Question: Please indicate a possible affordance area of the couch that can be used for sitting
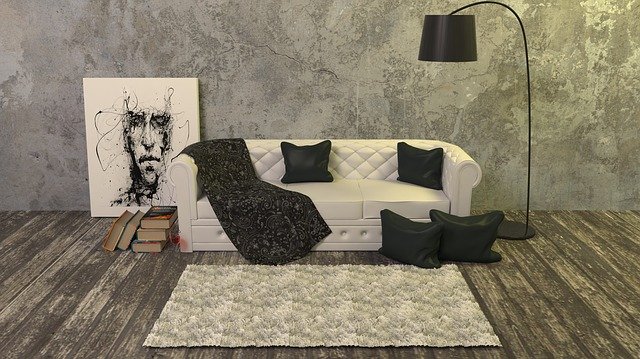
Answer: [195.283, 178.418, 451.853, 217.839]